ICE 1

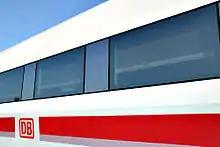
Throughout the 1990s ICE 1 trains had a dual-colored ornamental strip in "oriental red" and "pastell violet". Note the small blind windows between the real ones.

The exterior design of the InterCityExperimental by Alexander Neumeister was applied to the series production with only minor adjustments. Neumeister's concept for the interior however was not used. The interior was designed by Jens Peters. The same team had designed the InterRegio trains in the mid-1980s.